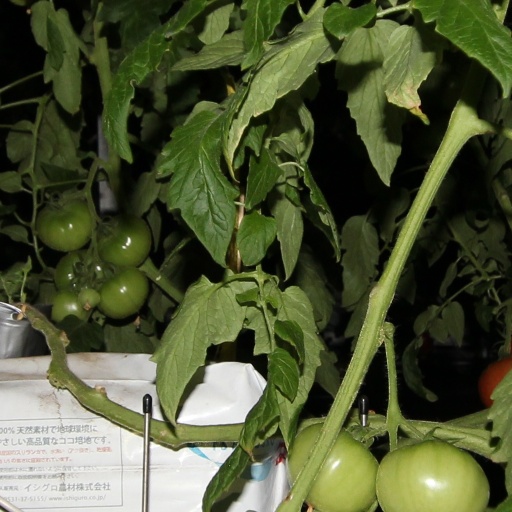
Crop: tomato